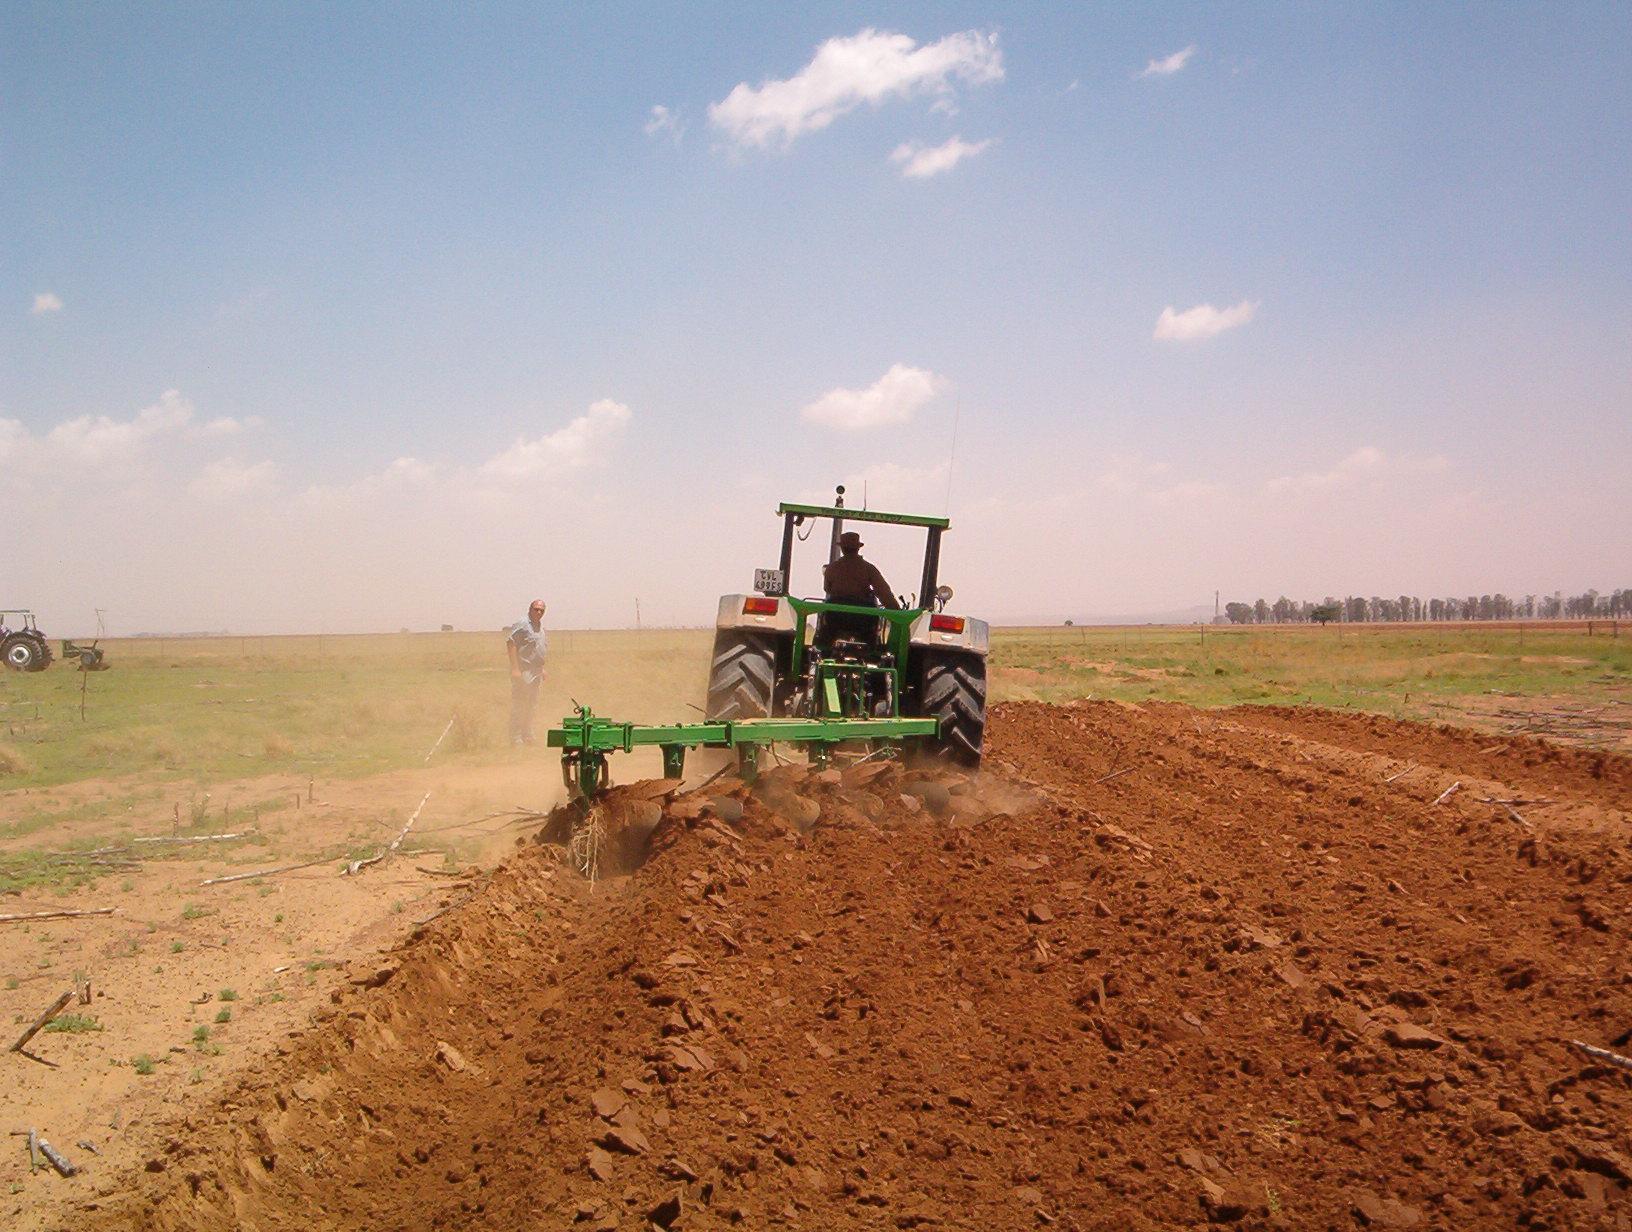
Shughuli ya kilimo ambapo trekta linaanda shamba kwa kulima aridhini, mkulima anaendesha trekta hio huku mwingine akiwa pembeni akifwatilia kazi inavyoendelea, shamba linaonekana kuwa kubwa na pana likiwa katika eneo uwazi lenye maandhari ya mashambani.